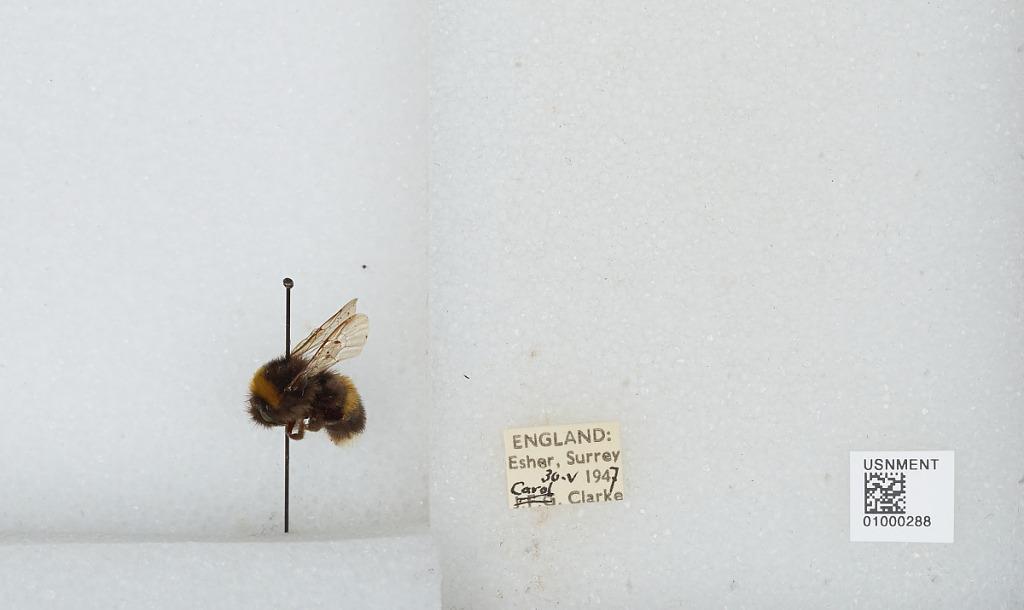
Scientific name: Bombus (Bombus) lucorum (Linnaeus)
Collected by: C. Clarke
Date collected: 1947-5-30
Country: United Kingdom
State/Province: England
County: Surrey
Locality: Esher
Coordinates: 51.3691, -0.365